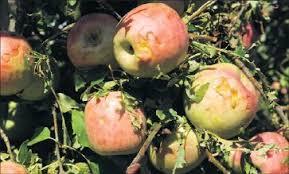
Label: apples